Dislocated shoulder

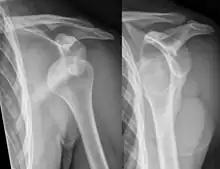
Anterior dislocation of the left shoulder.

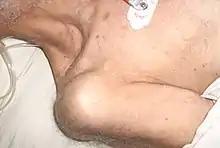
Anterior shoulder dislocation while carrying a frail elder

A dislocated shoulder is a condition in which the head of the humerus is detached from the glenoid fossa. Symptoms include shoulder pain and instability. Complications may include a Bankart lesion, Hill-Sachs lesion, rotator cuff tear, or injury to the axillary nerve.